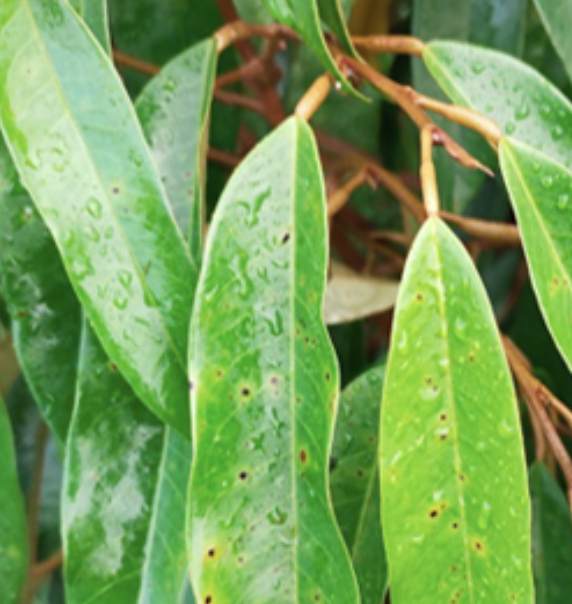
Label: canker_disease